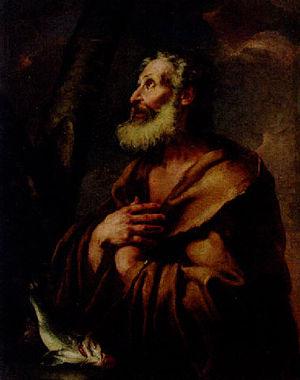
Cesare Fracanzano, né à Bisceglie le 16 octobre 1604 et mort à Barletta en 1651, est un peintre italien actif dans le royaume de Naples.